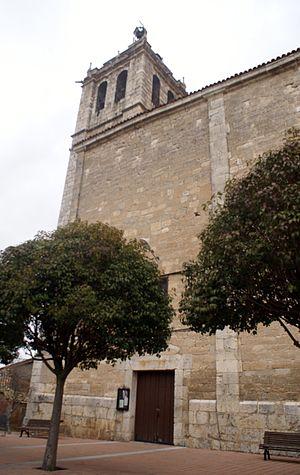
Cabezón de Pisuerga est une commune de la province de Valladolid dans la communauté autonome de Castille-et-León en Espagne.